Pierre van Gobbelschroy

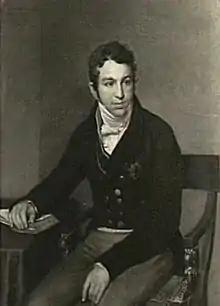

Pierre Louis Joseph Servais van Gobbelschroy (10 May 1784 – 3 October 1850) was a conservative politician of the United Kingdom of the Netherlands in the first half of the 19th century.